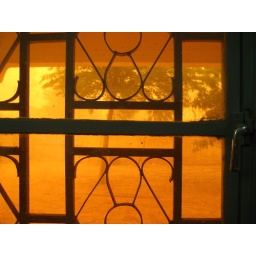
Taken through the glass window in the Sevare Peace Corps Bureau. The world really does turn the color of blood.